Arnold, Nottinghamshire

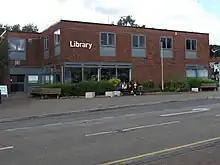
Arnold Library

Arnot Hill House in Daybrook was the home of the Hawksleys, a prominent Nottingham family. John Hawksley (1765-1815), a mill owner, lived there with his partner Sarah Thompson, who was the mother of his six children, four of whom survived. He had married Sarah Arnold, a doctor's daughter, on 23 February 1799 at St Margaret's Church in Leicester, but the marriage failed and she returned to Leicester where she remained until her death in 1846.